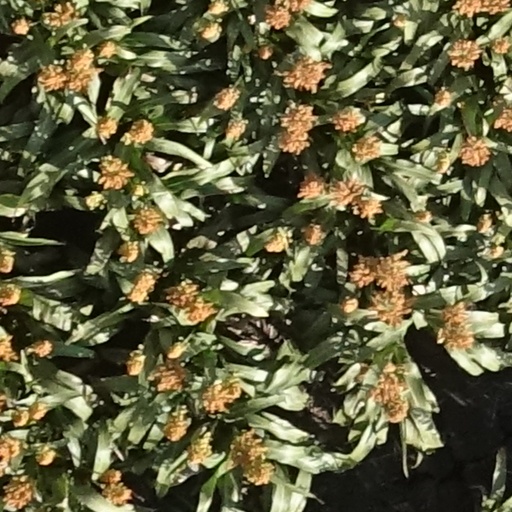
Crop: sorghum